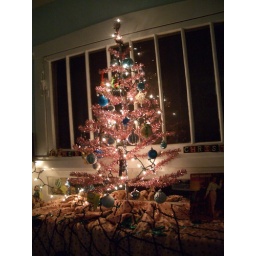
My lovely pink tree in all it's pink glory